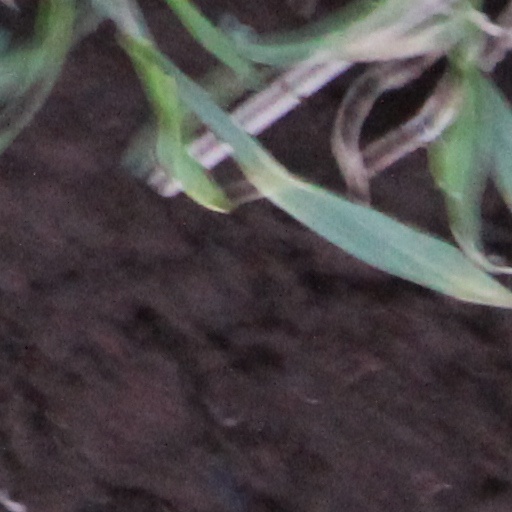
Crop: wheat